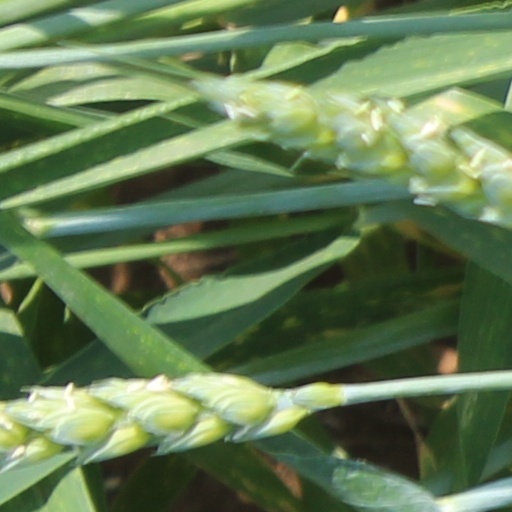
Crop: wheat